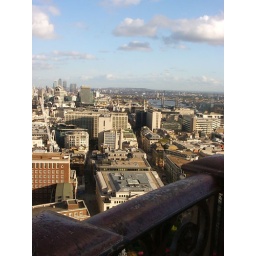
see the tower bridge in the distance